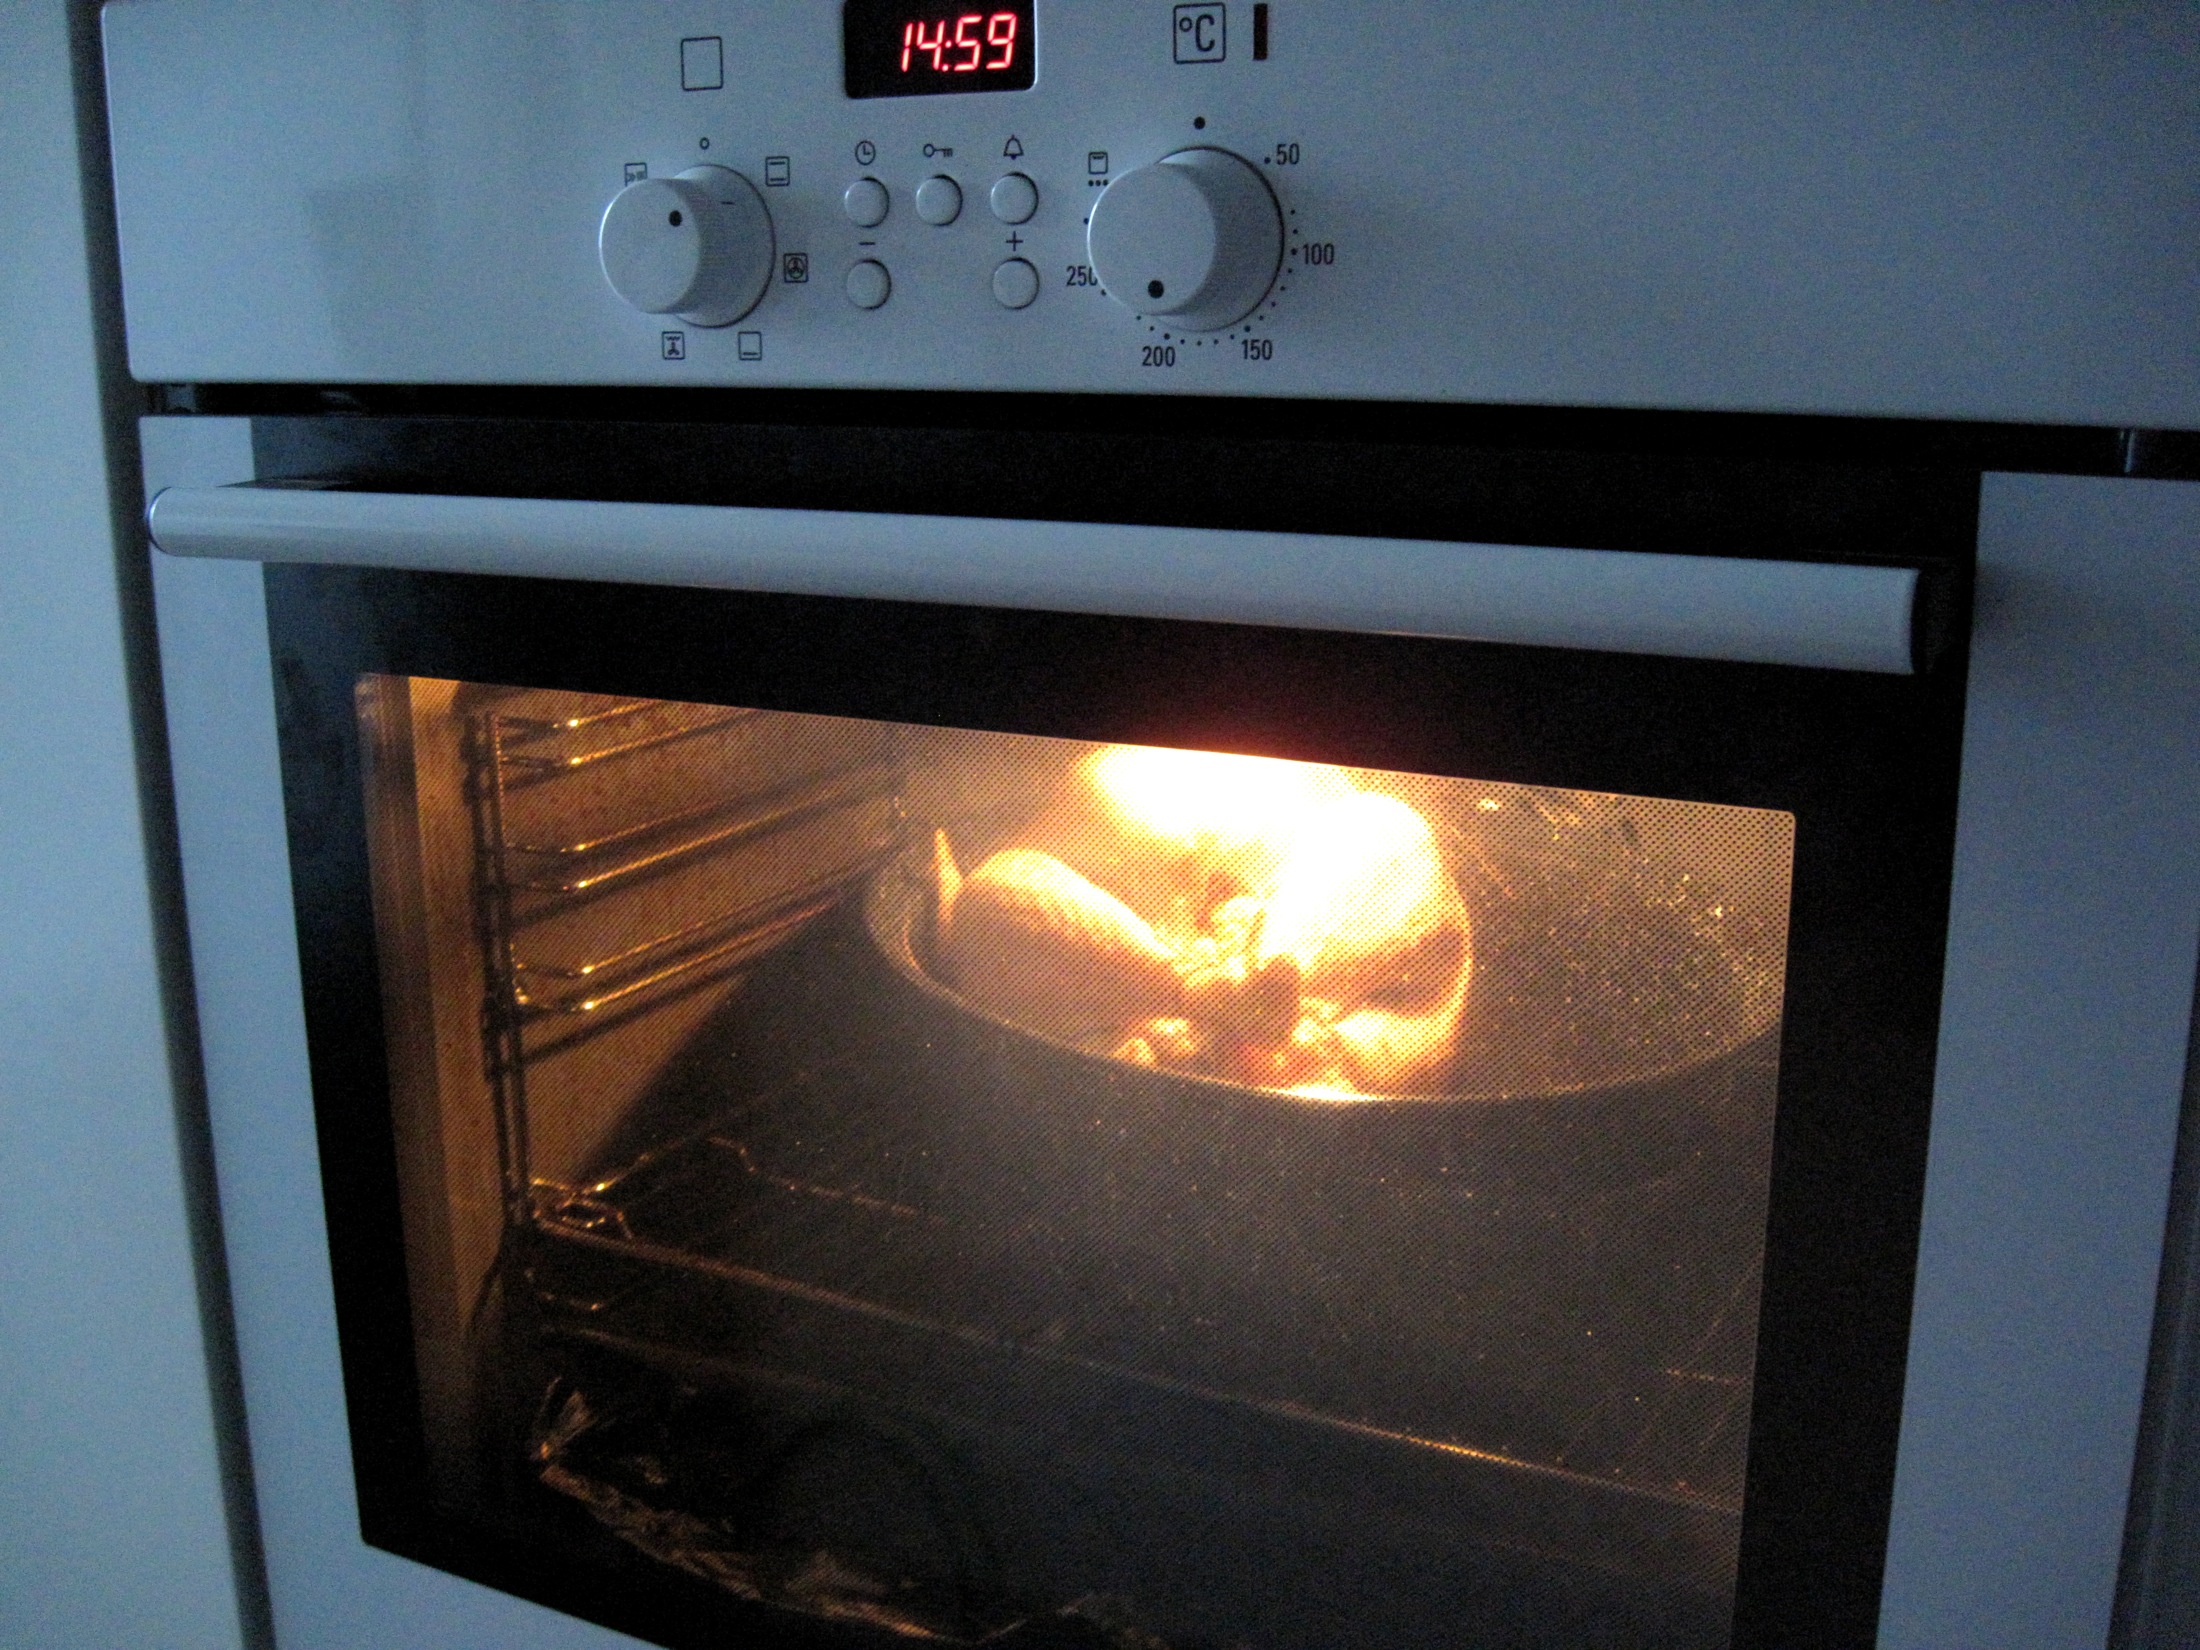
iceland, thanksgiving, hearth, wood burning stove, kitchen appliance